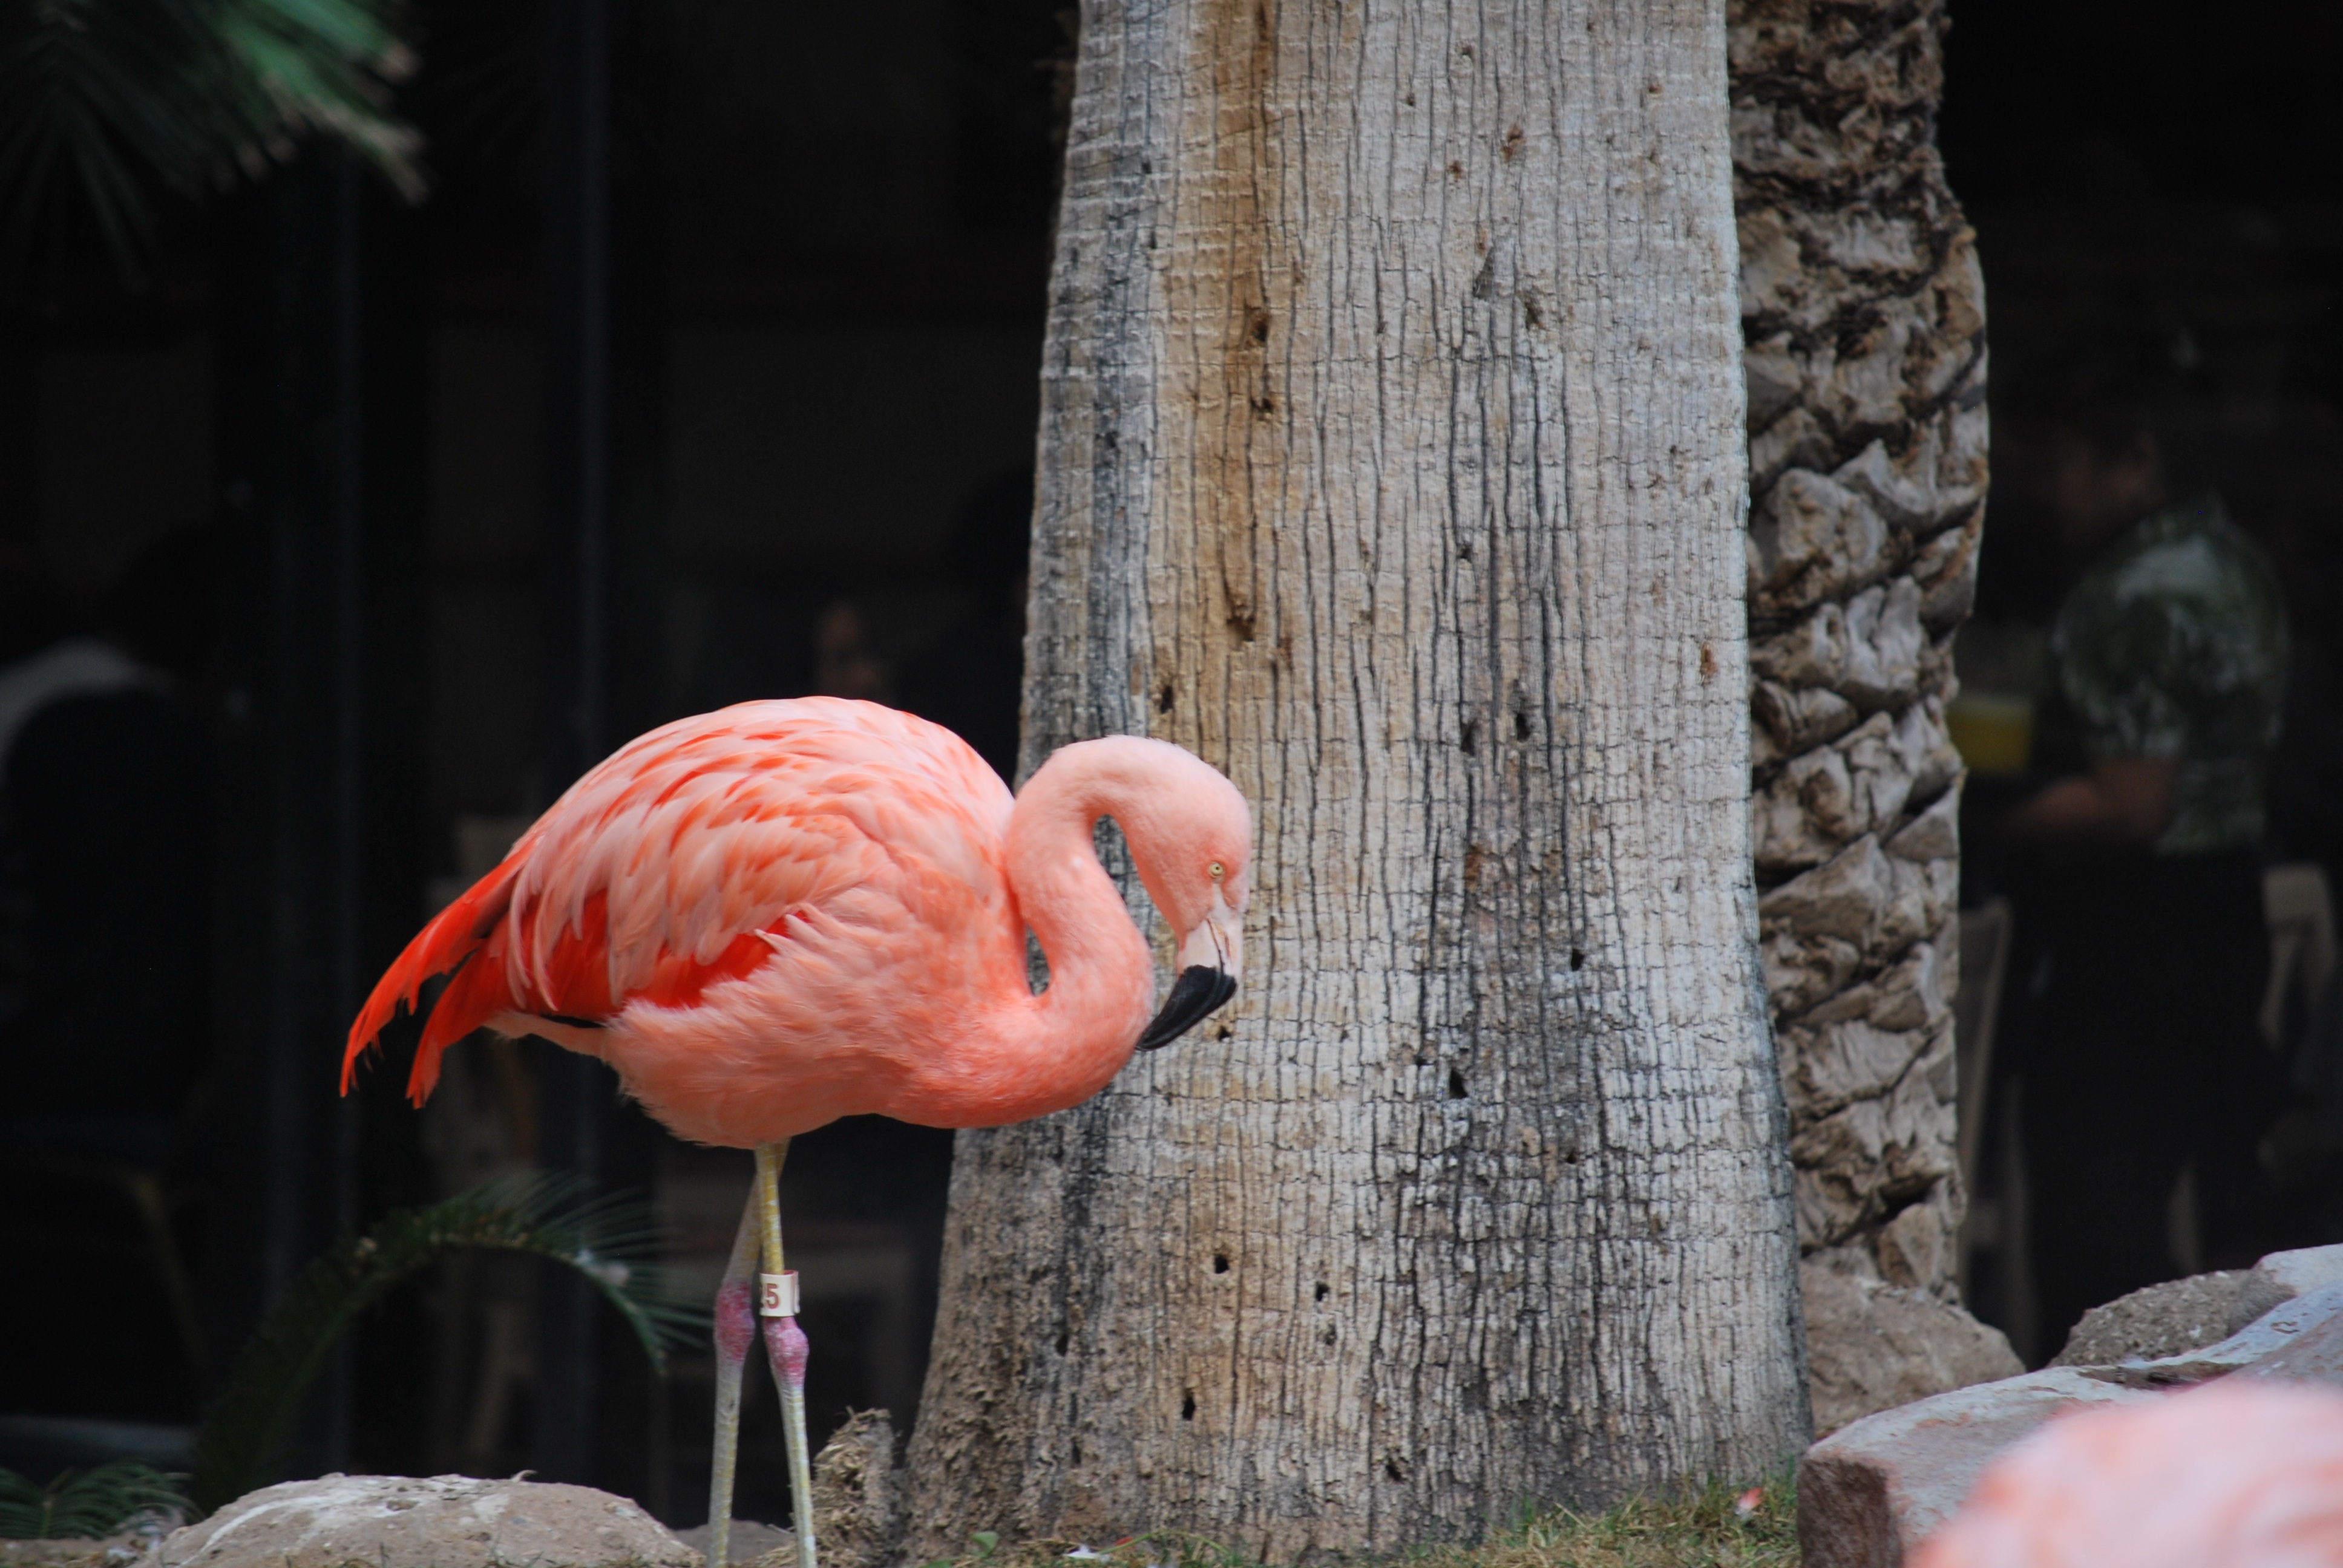
bird, wildlife, zoo, beak, tropical, pink, fauna, flamingo, vertebrate, exotic, water bird